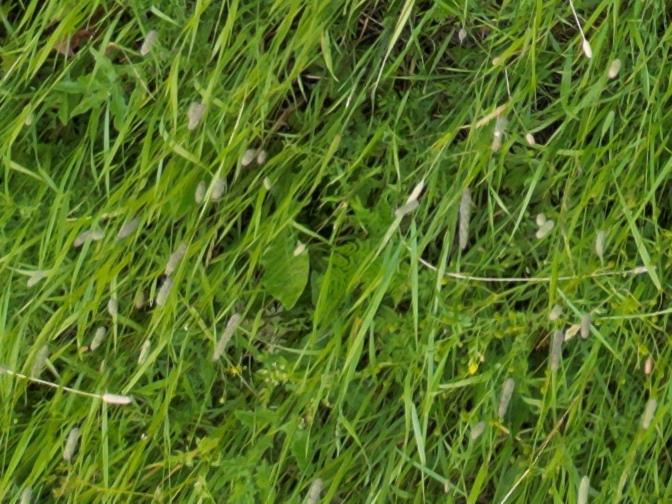
Flowers visible:  daisy flowers